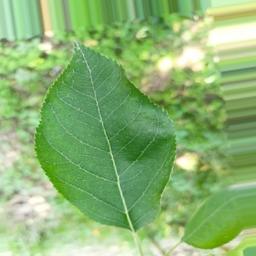
Label: Healthy